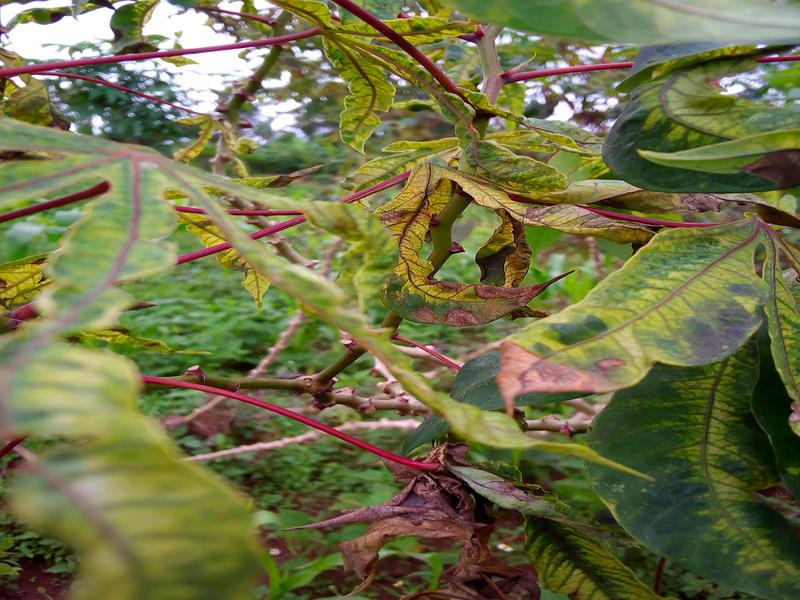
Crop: cassava
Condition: bacterial_blight